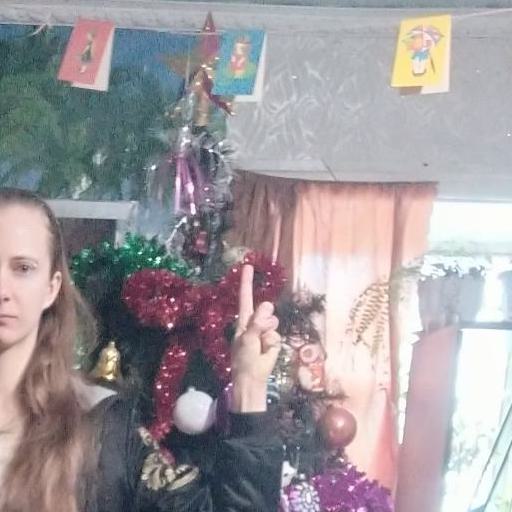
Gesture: one